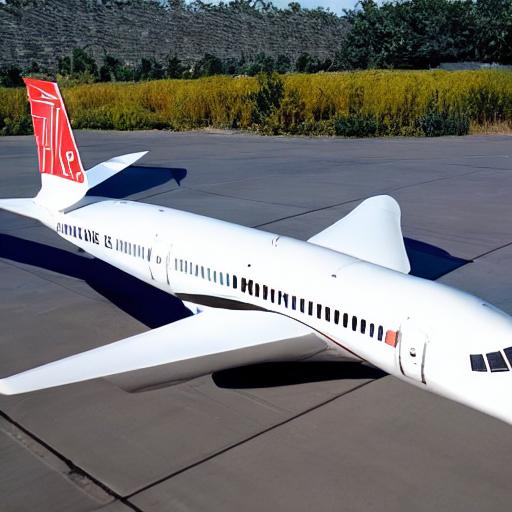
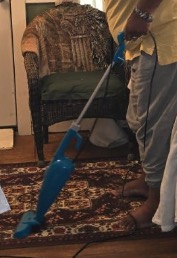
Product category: items_vacuum
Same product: no